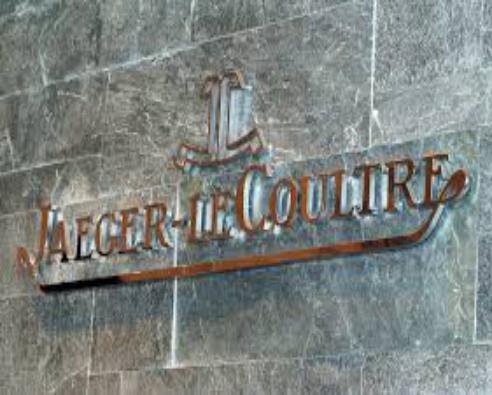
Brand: jaeger-lecoultre
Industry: Electronic